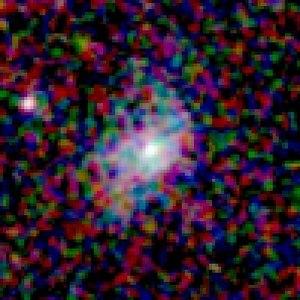
Galaxie NGC 413 Español: Galaxia NGC 413 Italiano: Galassia NGC 413